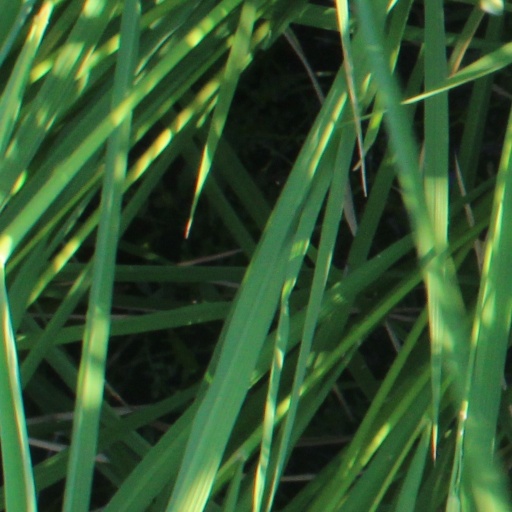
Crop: rice